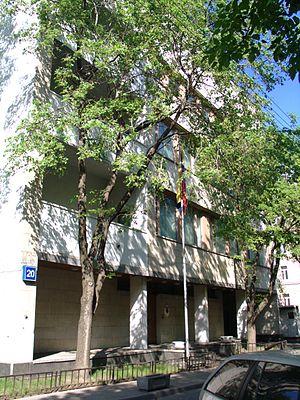
Ceci est une liste des représentations diplomatiques en Russie. En tant que plus grand pays du monde, membre permanent du Conseil de sécurité des Nations Unies, puissance régionale en Europe et en Asie et principal État successeur de l'Union soviétique, la Fédération de Russie accueille une importante communauté diplomatique dans sa capitale, Moscou. Moscou abrite 148 ambassades, de nombreux pays ont également des consulats généraux et des consulats dans tout le pays.
Cette liste comprend les représentations diplomatiques de la Colombie, à l'exclusion des consulats honoraires.